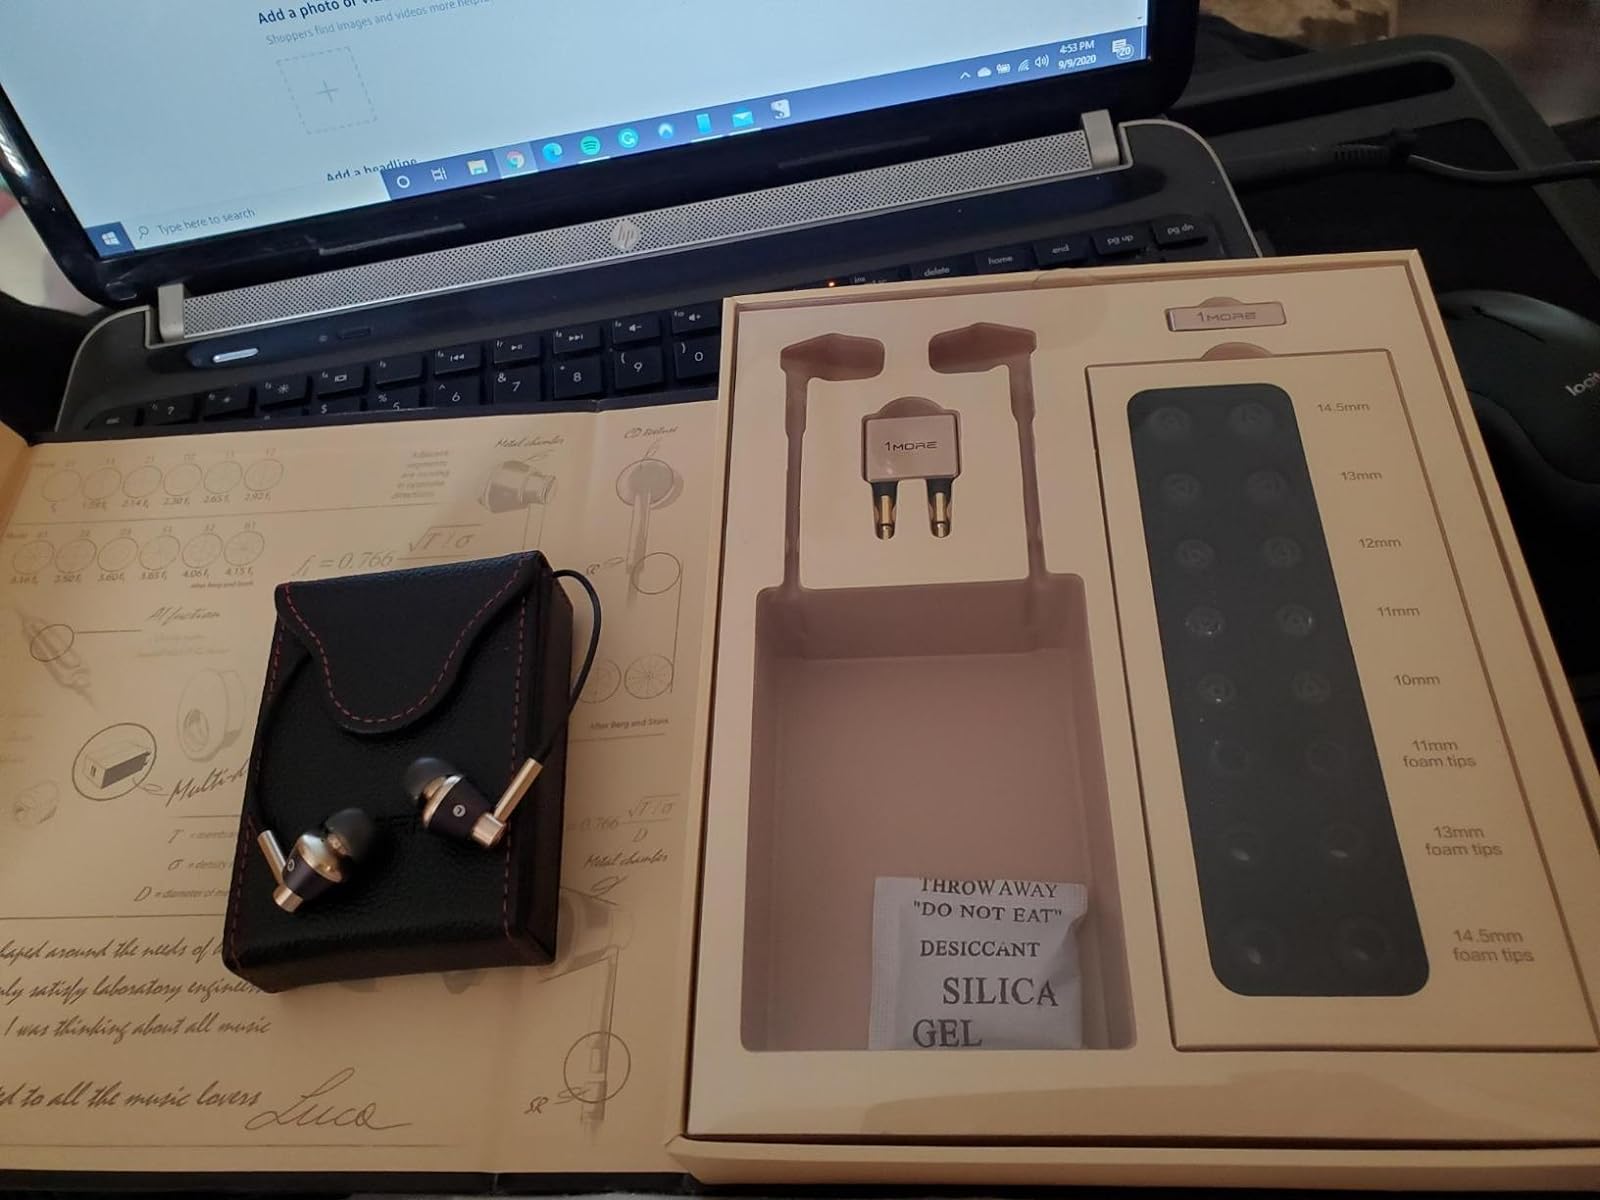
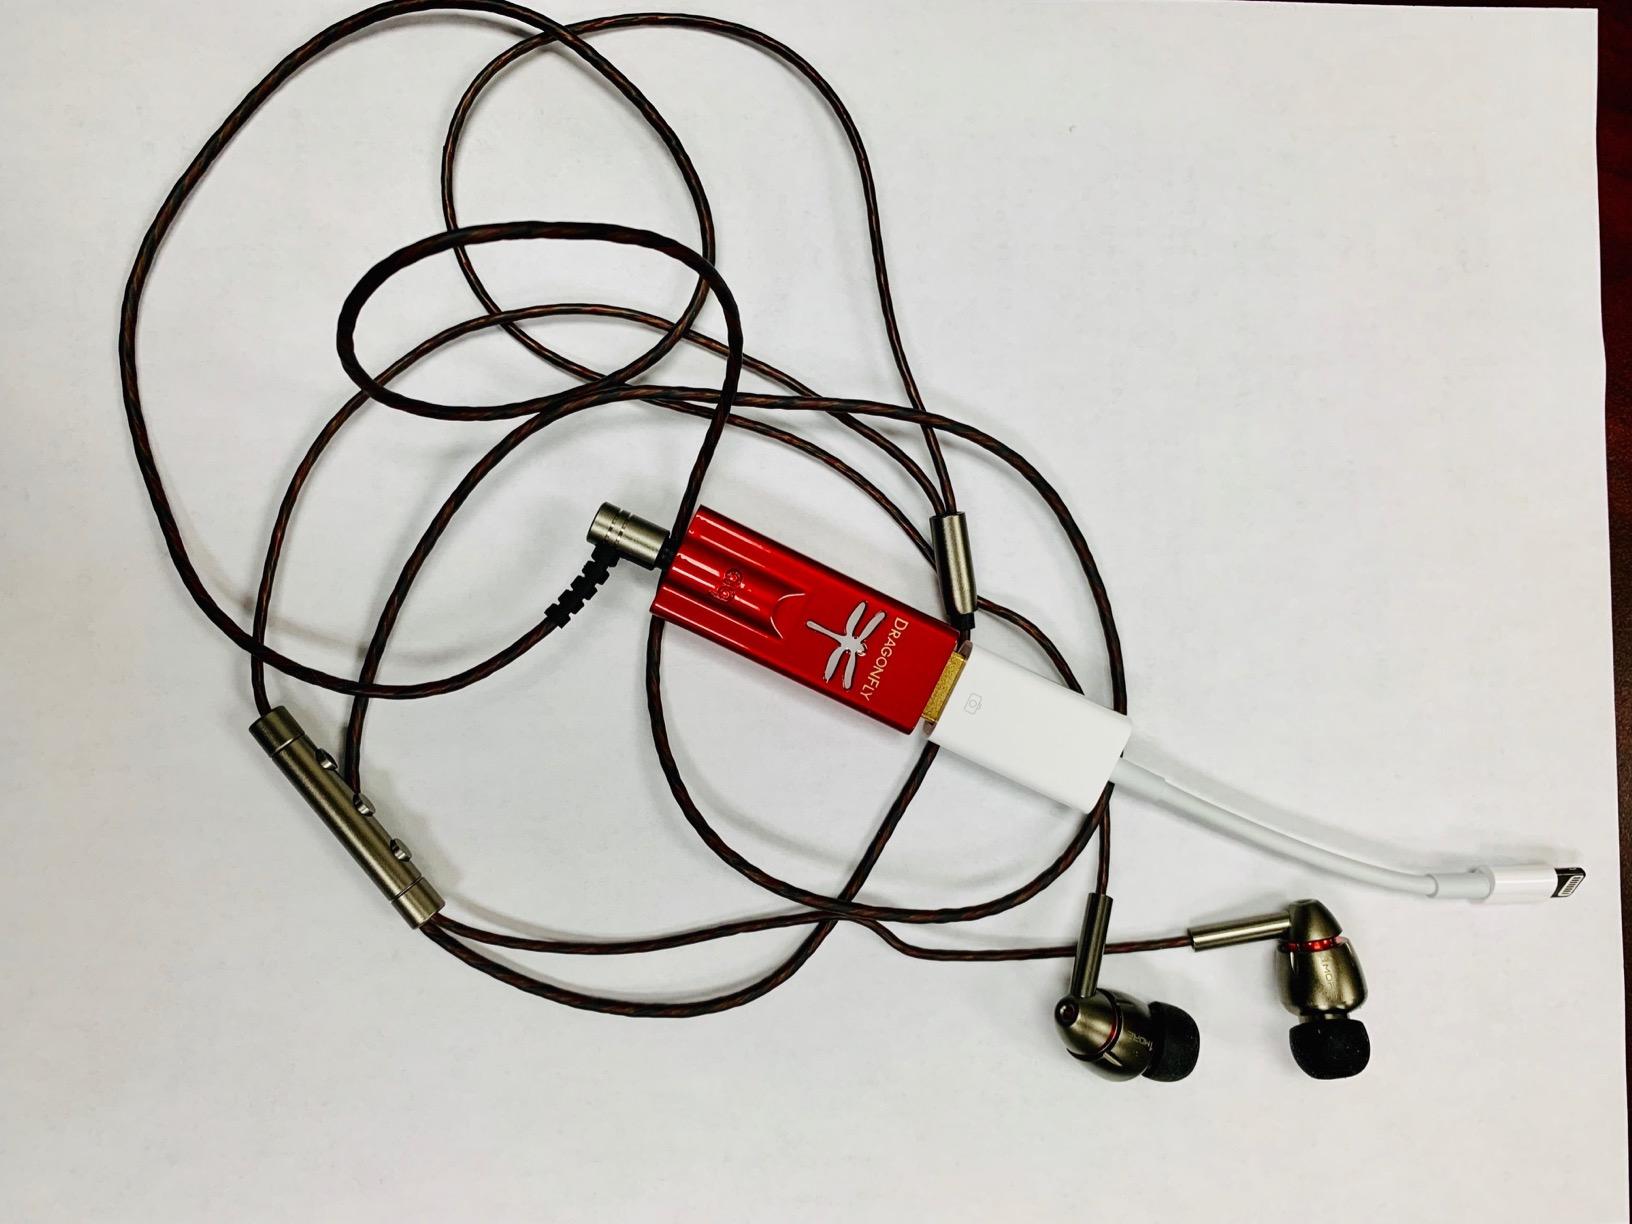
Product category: headphones
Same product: no